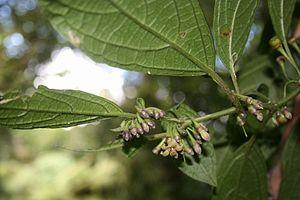
Witheringia est un genre de plantes de la famille des Solanaceae.